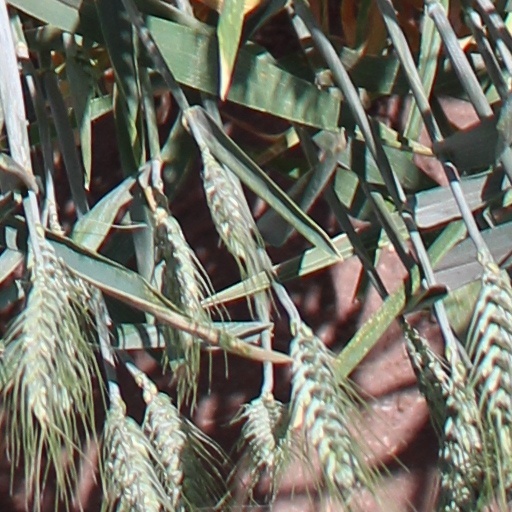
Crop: wheat